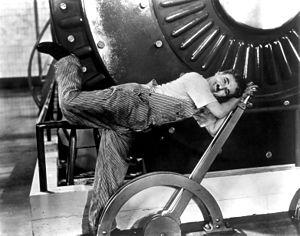
Le Roi et l'Oiseau est un film d'animation français créé par Paul Grimault sur des textes de Jacques Prévert, d'après La Bergère et le Ramoneur de Hans Christian Andersen. Sorti en 1980, sa préparation a commencé dès 1946.
« Jamais sans doute dans l’histoire […] le thème du progrès n’a à ce point interrogé l’humanité dans son ensemble et l’humanité propre à chaque individu. »
Le néologisme technocritique définit un courant de pensée axé sur la critique du concept du « progrès technique », considéré comme une idéologie qui serait née au XVIIIᵉ siècle durant la Révolution industrielle et qui, depuis la Seconde Guerre mondiale, s'ancre dans les consciences, principalement sous les effets de l'automation et de l'informatisation.
Les Temps modernes est une comédie dramatique américaine de Charlie Chaplin, sortie en 1936. Il s'agit du dernier film muet de son auteur et du dernier qui présente le personnage de Charlot, lequel lutte pour survivre dans le monde industrialisé.
La stéréotypie, étymologiquement le « caractère figé », est en psychiatrie un des symptômes, le principal, du syndrome catatonique. Il se caractérise par une « itération » ou par une « fixation invariable » soit d'un ou plusieurs gestes soit d'un ou plusieurs mots sans but utile ni intention significative. C'est cette vacuité, dans la répétition ou la rémanence, d'une « ritualisation vide » et non la répétition ou la rémanence des mouvements ou des paroles elle-même qui signe la maladie.
La mécanisation est un processus qui s'est amorcé au XVIIIᵉ siècle en Grande-Bretagne puis en France et dans le reste de l'Europe, lors de la Révolution industrielle, dont elle constitue du reste la principale cause. Elle s'est appliquée dans tous les secteurs d'activités : agriculture, industrie et tertiaire.
L'expression valeur travail est examinée ici dans son sens moral : la valorisation du travail, pour lui-même ou ses vertus supposées. Il ne faut pas entendre ici ce que l'économie politique nomme valeur-travail.
L'humanisme, terme créé à la fin du XVIIIᵉ siècle et popularisé au début du XIXᵉ siècle, a d'abord et pendant longtemps désigné exclusivement un mouvement culturel, philosophique et artistique prenant naissance au XIVᵉ siècle dans l'Italie de la Renaissance, puis se développant dans le reste de l’Europe. Moment de transition du Moyen Âge aux Temps modernes, ce mouvement est en partie porté par l'esprit de laïcité qui resurgit alors, point de départ d’une crise de confiance profonde qui affecte l'Église catholique.